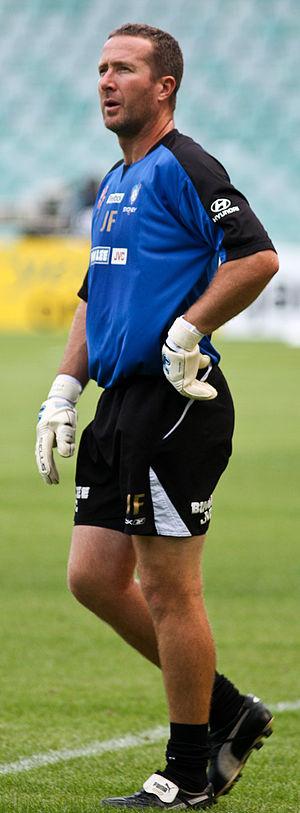
John Richard Filan est un footballeur australien.